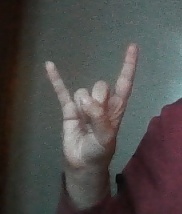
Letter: la